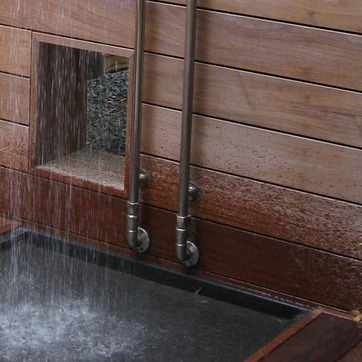
Material: metal